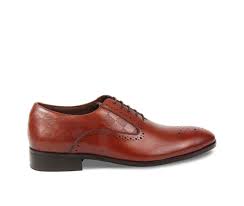
Label: Brogue